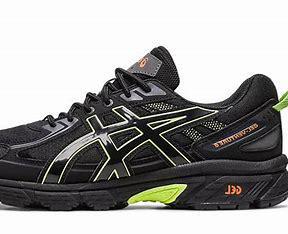
Brand: Asics
Model: Gel Venture 6